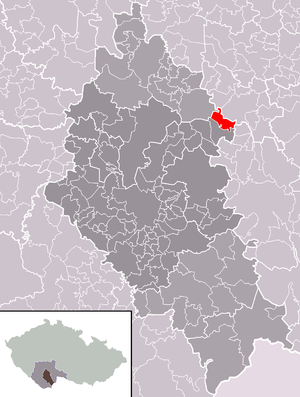
Bošilec est une commune du district de České Budějovice, dans la région de Bohême-du-Sud, en République tchèque. Sa population s'élevait à 203 habitants en 2020.